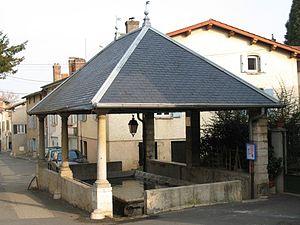
Saint-Germain-au-Mont-d'Or est une commune française située dans la métropole de Lyon, en région Auvergne-Rhône-Alpes.